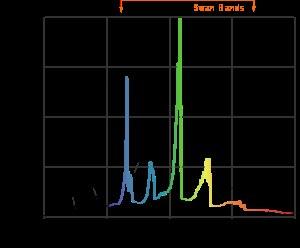
En spectroscopie, une raie de Swan est l'une des raies spectrales du domaine visible, caractéristiques du spectre électromagnétique des comètes et des étoiles carbonées ainsi que de la combustion des hydrocarbures, signalant la présence de carbone diatomique C₂.